Travis Green

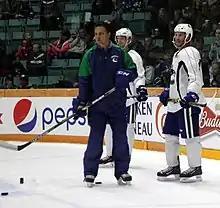
Green at Vancouver Canucks training camp in 2015.

After finishing his playing career, Green was hired by the Portland Winterhawks as an assistant coach and assistant general manager in 2008. Midway through the 2012–13 season, head coach and general manager Mike Johnston was suspended by the WHL for player-benefit violations. Green took over as interim head coach, finishing with a 37–8–0–2 record in the final 47 games. In the playoffs Portland advanced to the final where they defeated the Edmonton Oil Kings in six games to win the Ed Chynoweth Cup as WHL champions and secure a berth in the Memorial Cup tournament. In the tournament Portland lost in the final to the Halifax Mooseheads.